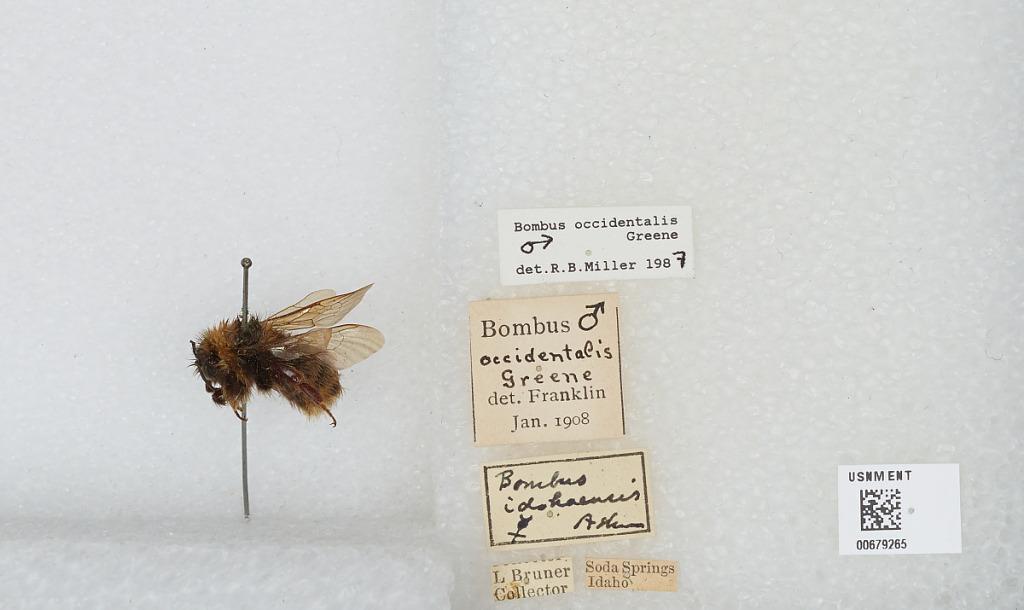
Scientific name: Bombus (Bombus) occidentalis Greene
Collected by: L. Bruner
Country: United States
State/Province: Idaho
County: Caribou
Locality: Soda Springs
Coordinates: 42.6581, -111.596
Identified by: Miller, R. B.